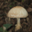
Label: mushroom